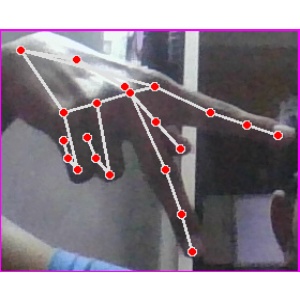
अक्षर: प